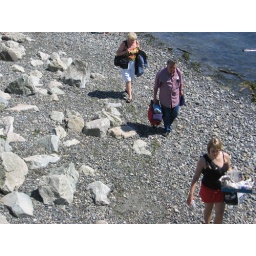
3 People in a row, walking the beach with their left over fish and chips.Taken May 24th appros 3pm